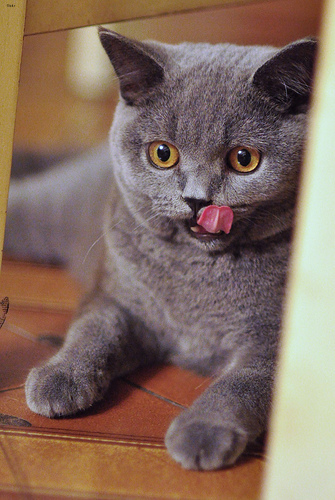
Animal: cat
Breed: british_shorthair